George Murphy

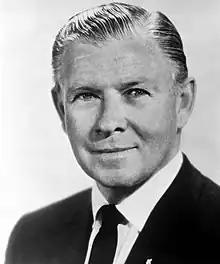
Official portrait, 1964

George Lloyd Murphy (July 4, 1902 – May 3, 1992) was an American actor and politician. Murphy was a song-and-dance leading man in many big-budget Hollywood musicals from 1930 to 1952. He was the president of the Screen Actors Guild from 1944 to 1946, and was awarded an honorary Oscar in 1951. Murphy served from 1965 to 1971 as U.S. Senator from California, the first notable American actor to be elected to statewide office in California, predating Ronald Reagan and Arnold Schwarzenegger, who each served two terms as governor. He is the only United States Senator represented by a star on the Hollywood Walk of Fame.